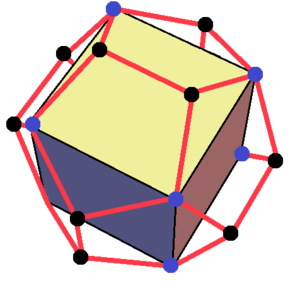
En mathématiques, et plus précisément en théorie des groupes, le groupe alterné de degré n, souvent noté Aₙ, est un sous-groupe distingué du groupe symétrique des permutations d'un ensemble fini à n éléments. Ce sous-groupe est constitué des permutations produits d'un nombre pair de transpositions. Une transposition est une permutation qui échange deux éléments et fixe tous les autres.